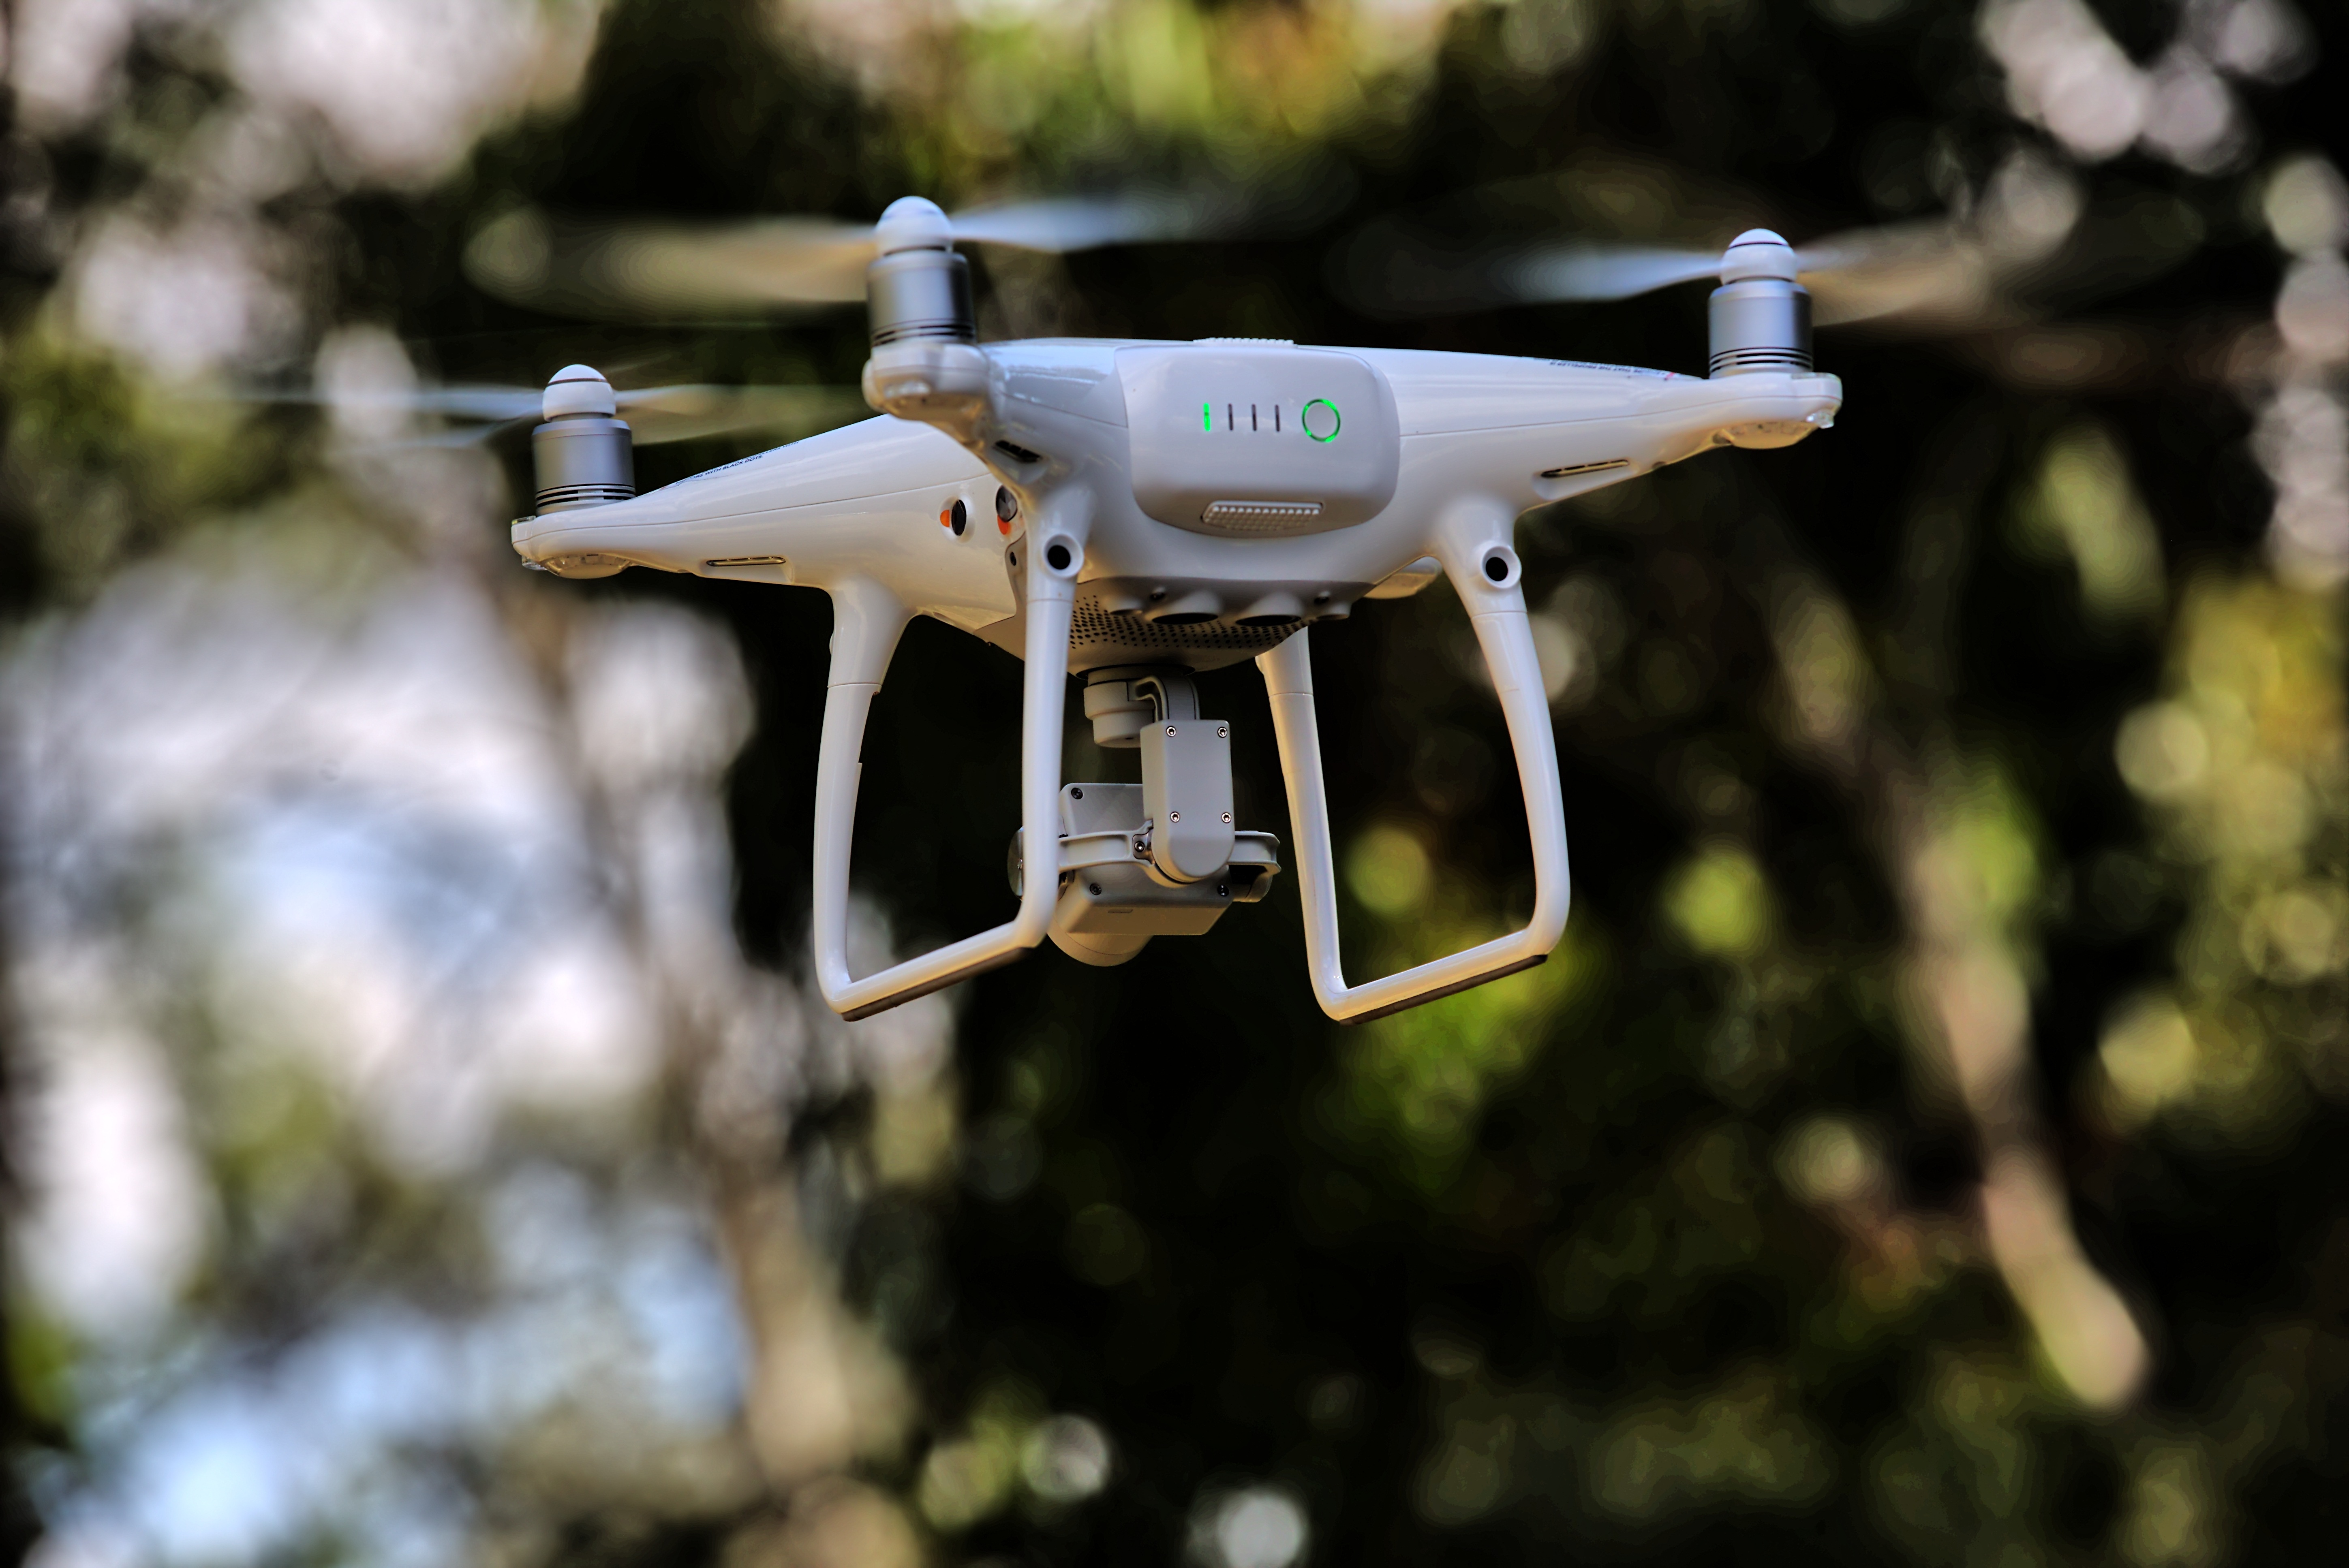
photography, flying, aircraft, remote, green, vehicle, aviation, helicopter, aerial, drone, australia, rotor, quadcopter, uav, drones, unmanned, phan, multicopter, multirotor, atmosphere of earth, phantom4 pro